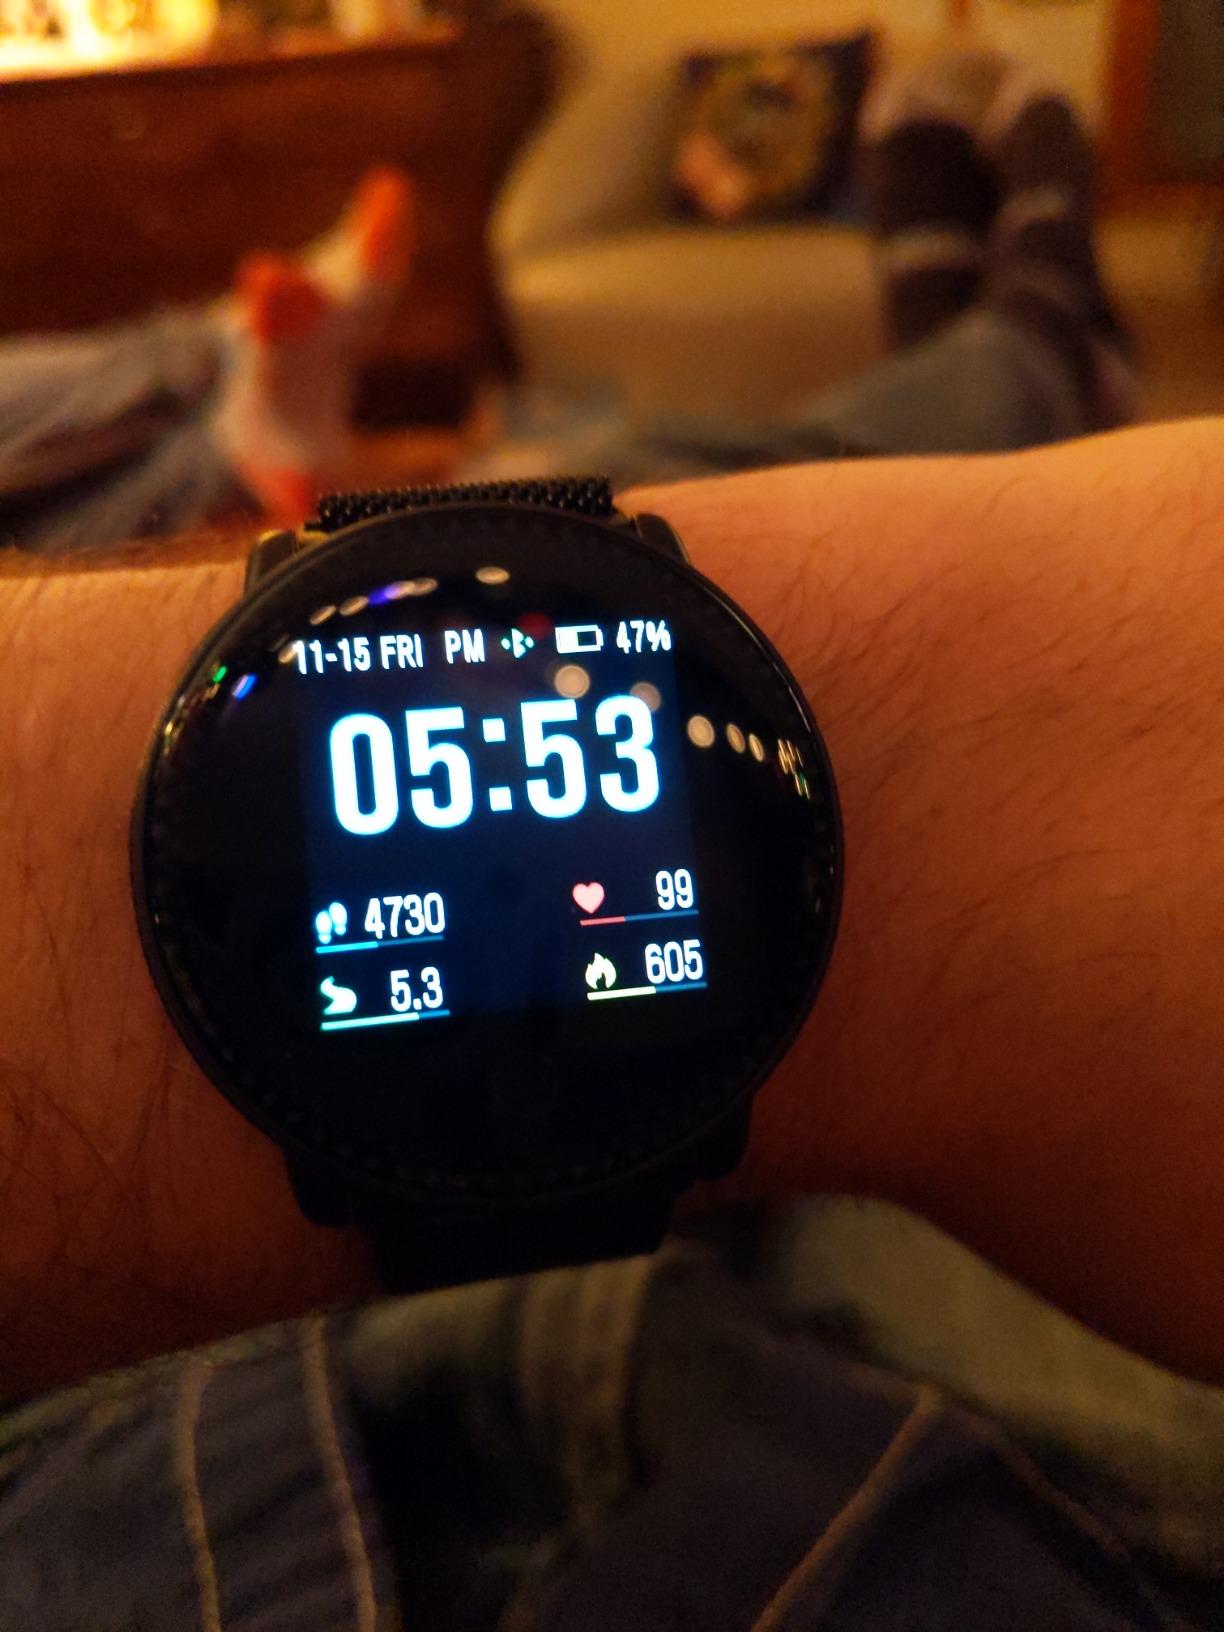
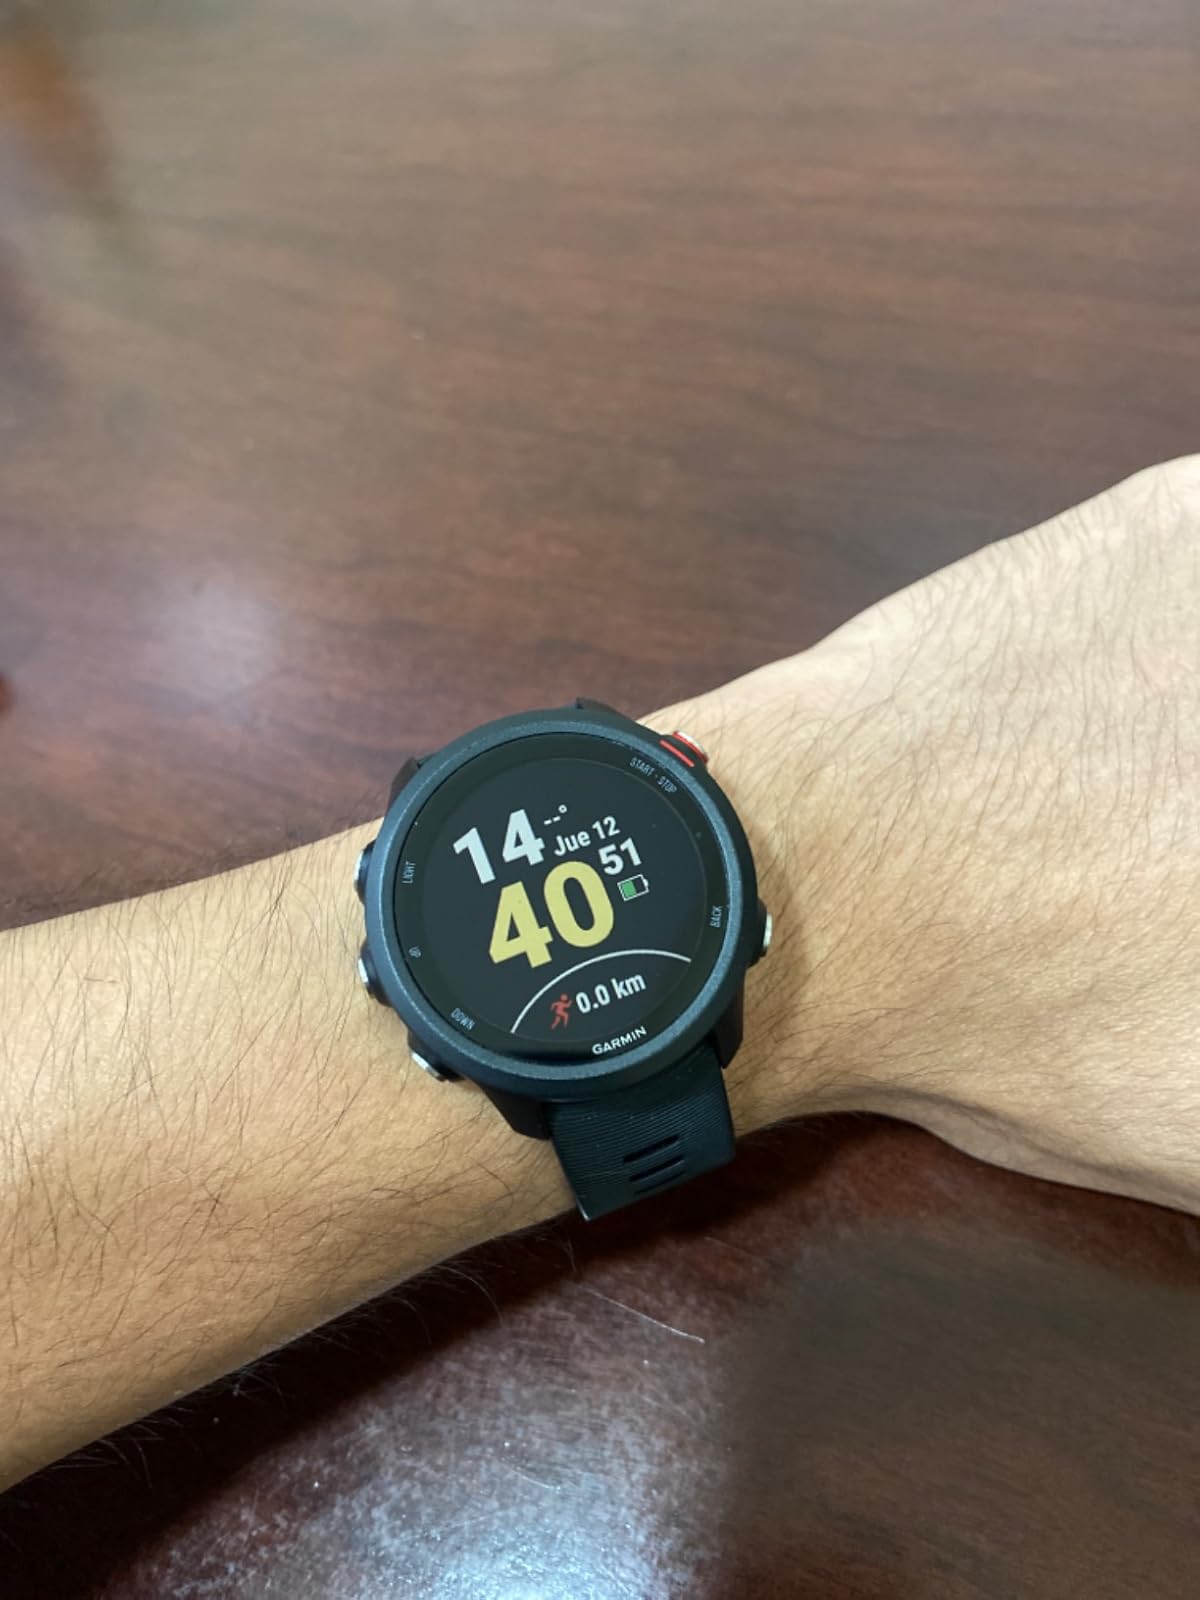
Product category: smartwatch
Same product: no